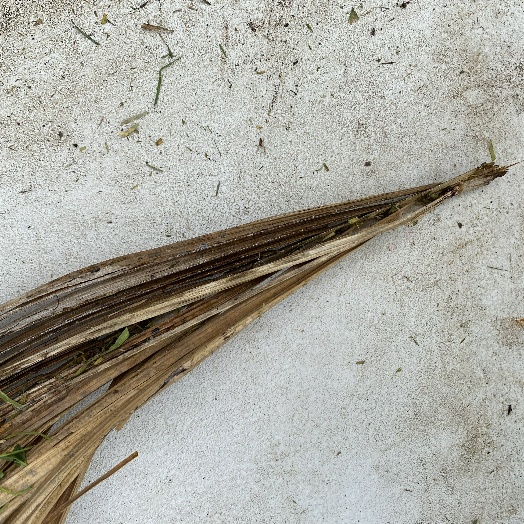
Label: Vegetation